Rancho Grande (film)

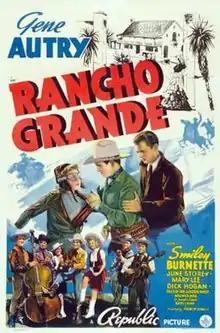
Theatrical release poster

Rancho Grande is a 1940 American Western film directed by Frank McDonald and starring Gene Autry, Smiley Burnette, and June Storey. Written by Bradford Ropes, Betty Burbridge, and Peter Milne, based on a story by Peter Milne and Connie Lee, the film is about a singing cowboy and ranch foreman responsible for completing an important irrigation project and for the three spoiled grandchildren of his former boss who come out West to the ranch they inherited.